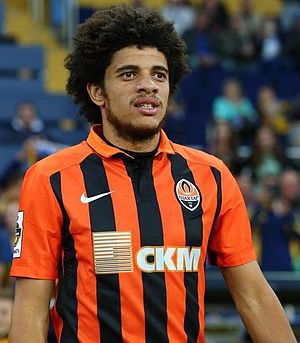
Taison
Taison Barcellos Freda eller bare Taison, er en brasiliansk fodboldspiller. Han spiller for den ukrainske Premier League-klub Shakhtar Donetsk som han har været tilknyttet siden 2013.